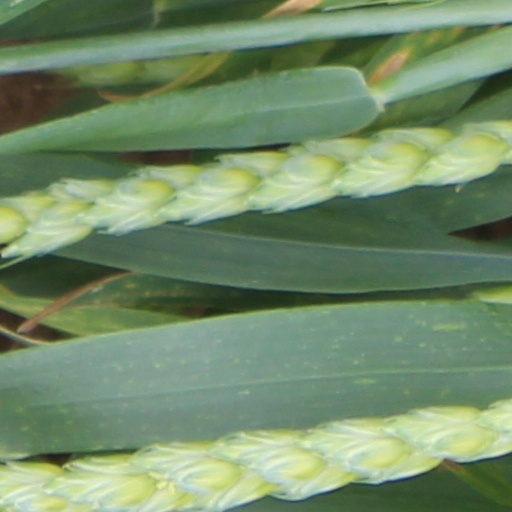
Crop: wheat